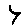
Label: 4